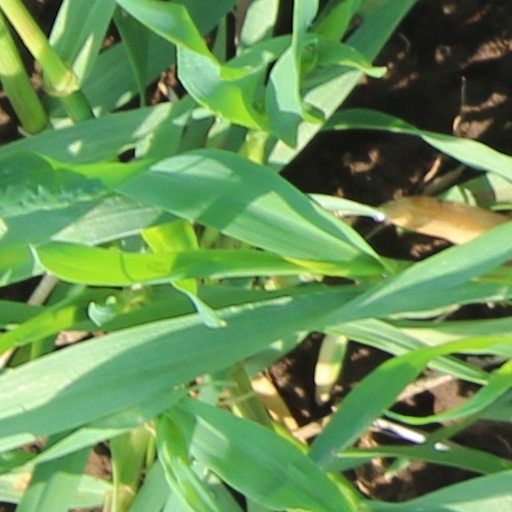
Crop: wheat